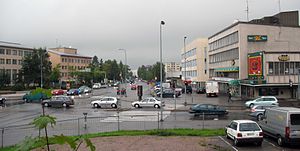
Järvenpää / Historie
Järvenpää
Järvenpää er en by i det sydlige Finland, med et indbyggertal på cirka 38.000. Byen ligger i Sydfinlands len, og er venskabsby med den danske by Rødovre.